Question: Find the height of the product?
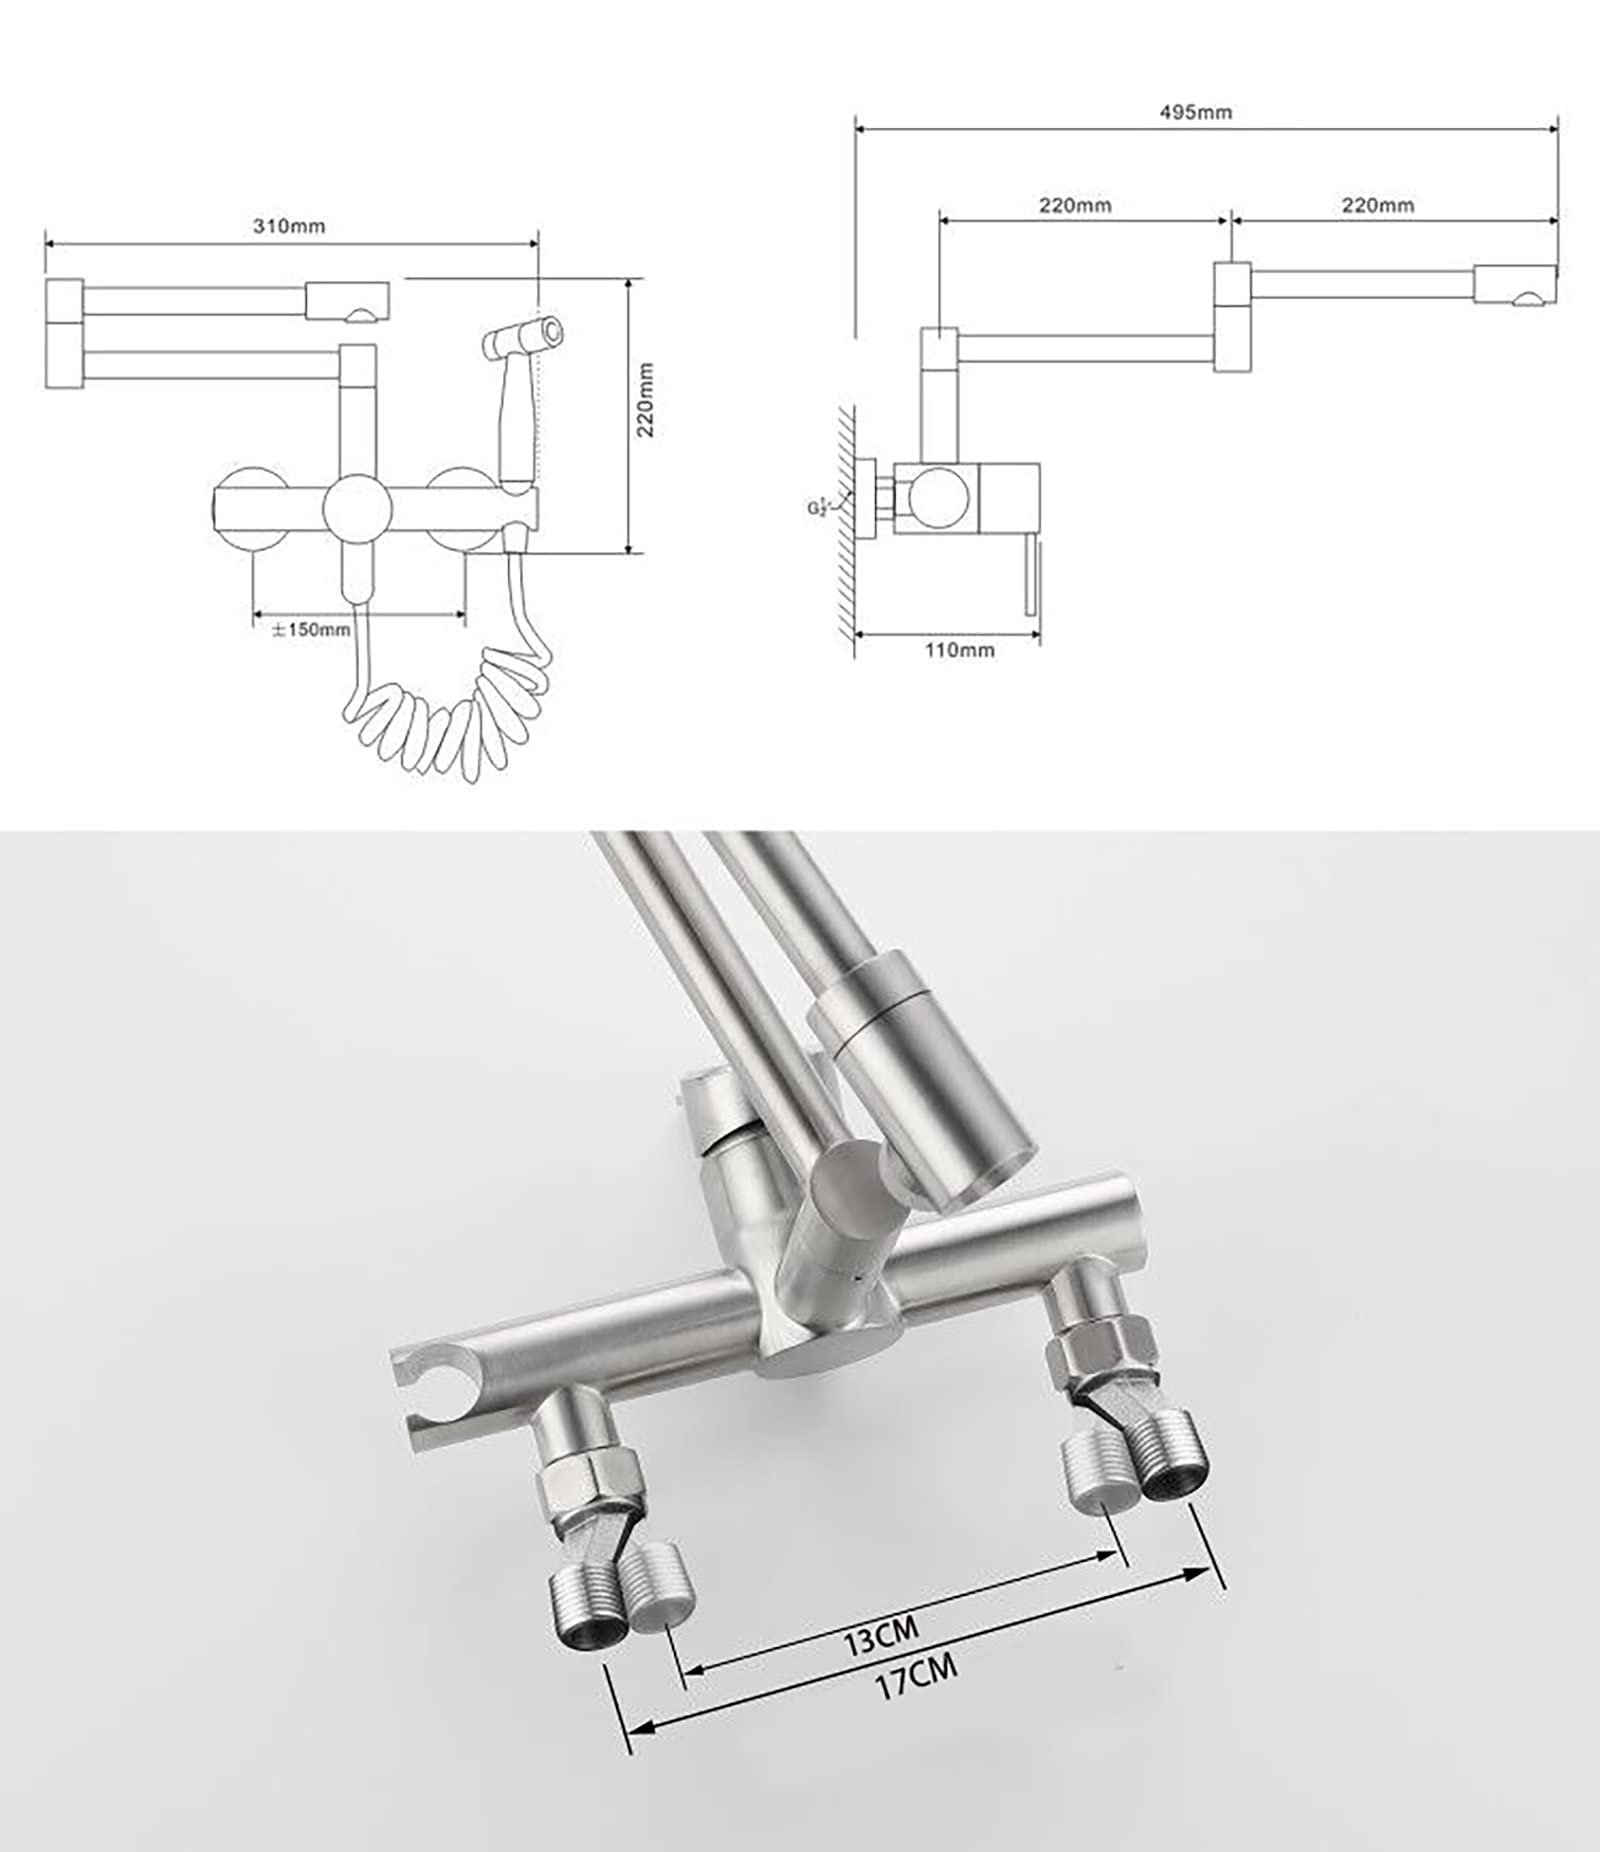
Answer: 110.0 millimetre